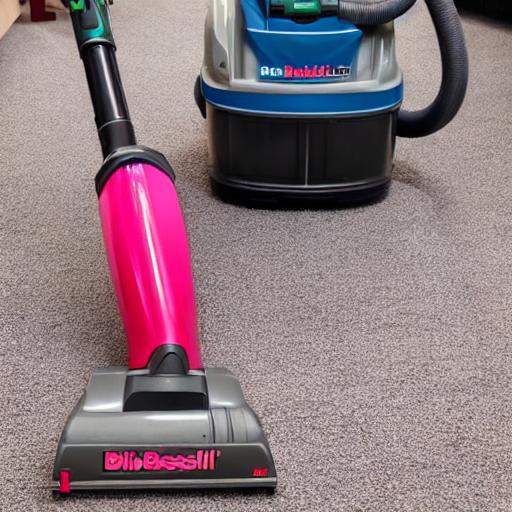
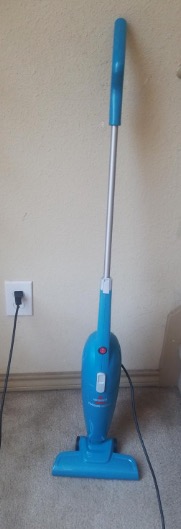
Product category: items_vacuum
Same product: no